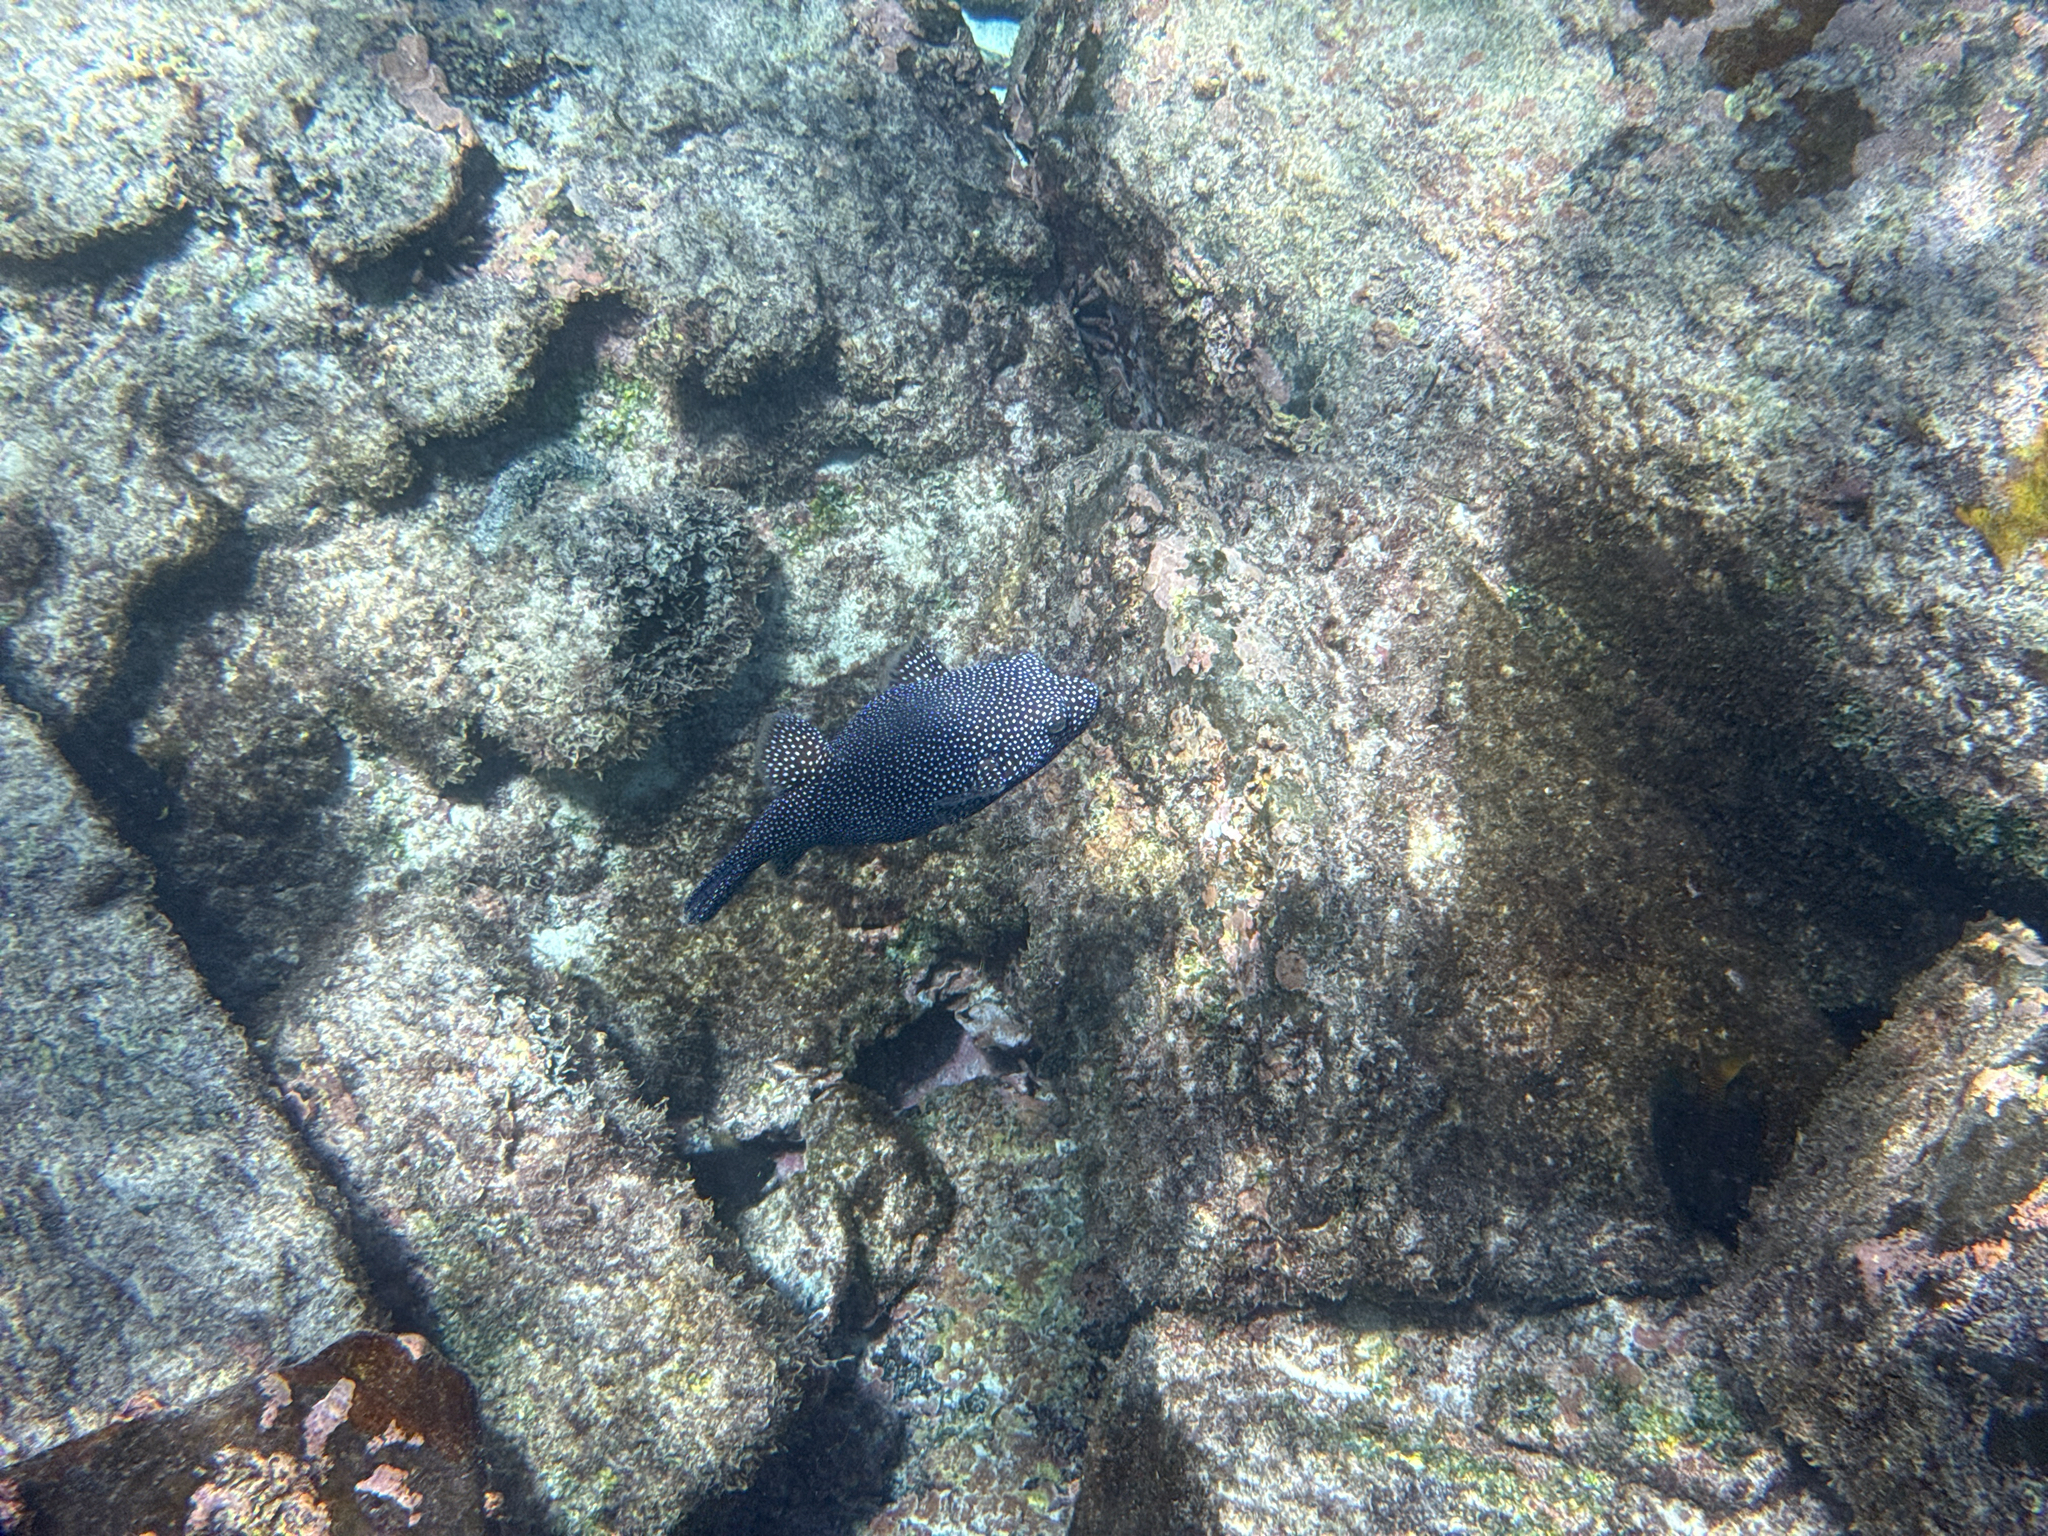
Arothron meleagris (Guineafowl Puffer)